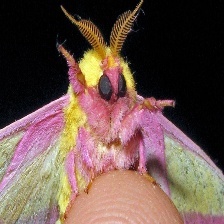
Species: ROSY MAPLE MOTH